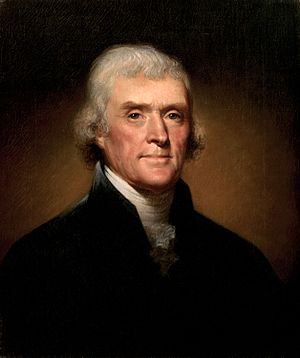
Demokratisk-republikanske parti
Thomas Jefferson var en af grundlæggerne
Det demokratisk-republikanske parti er forløberen for nutidens demokratiske parti i USA. Partiet blev grundlagt af Thomas Jefferson og James Madison i 1792 og var det ene af de to ledende partier i den første periode med partier frem til 1824.